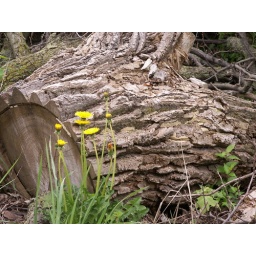
I know that these are mere dandelions, but, weeds are flowers too. I love the yellow against the gray log